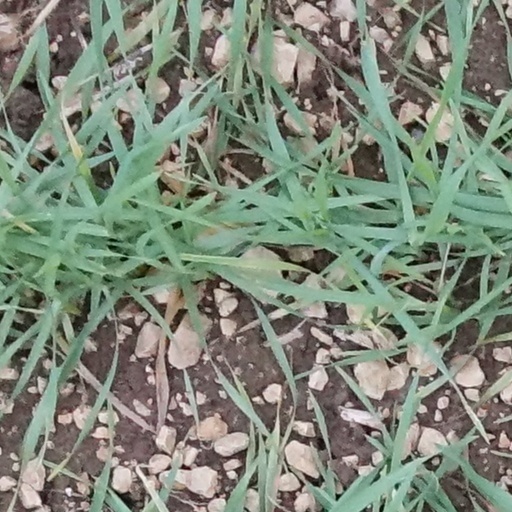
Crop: wheat